Manfred Neun

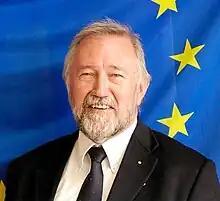
Neun in front of the European Flag

Manfred Neun (born 21 August 1950) is a German entrepreneur and a key figure in cycling advocacy. He is the former president of the European Cyclists' Federation and actively advocates for cycling and utility cycling in Europe and abroad.